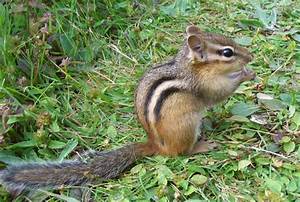
Label: squirrel